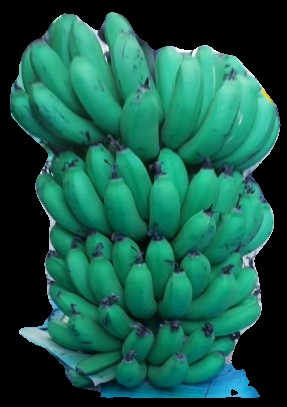
Variety: pachbale
Grade: grade2